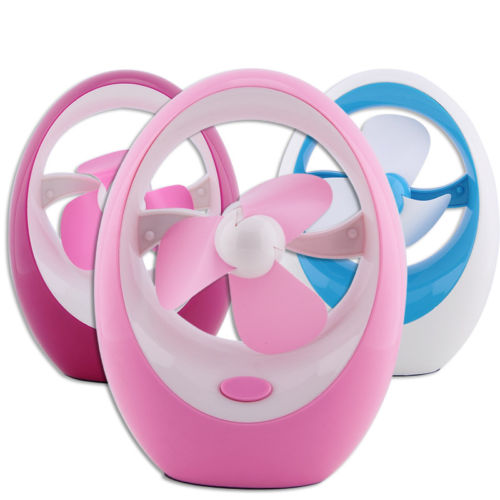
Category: fan